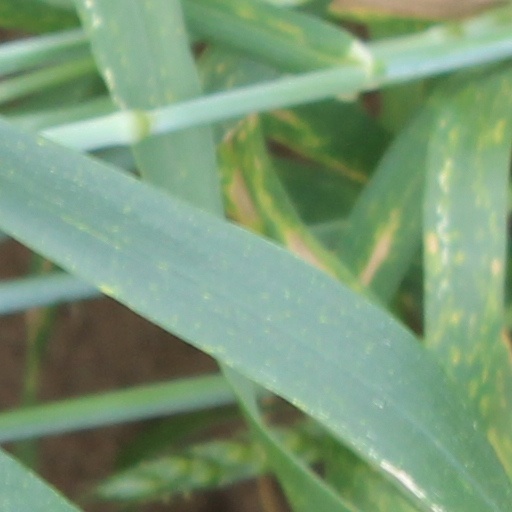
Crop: wheat